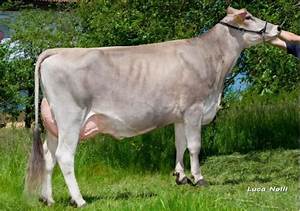
Label: cow